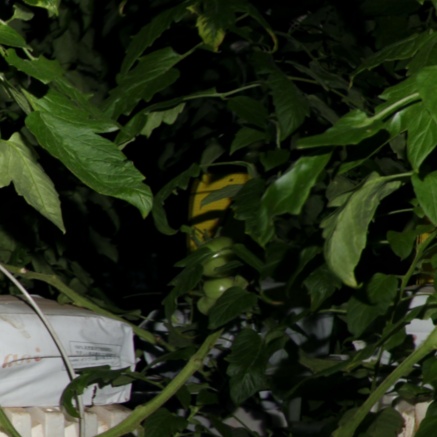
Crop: tomato